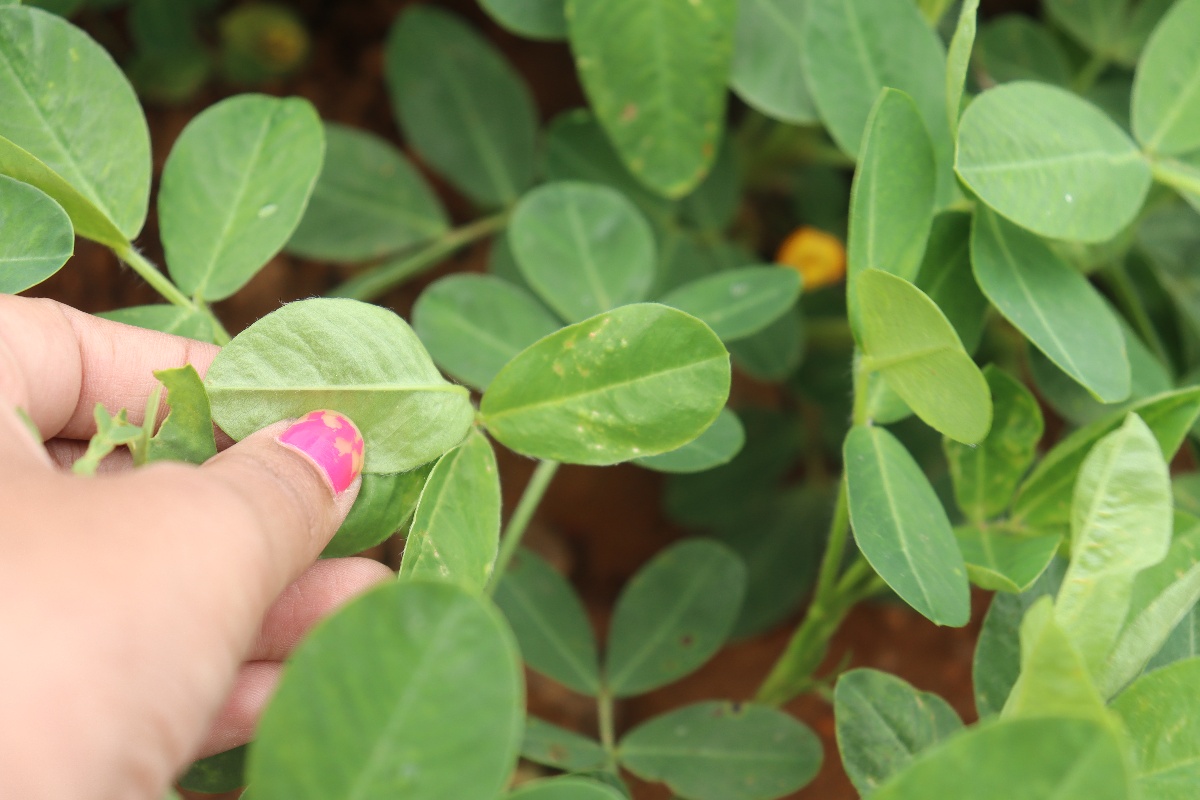
Label: healthy leaf